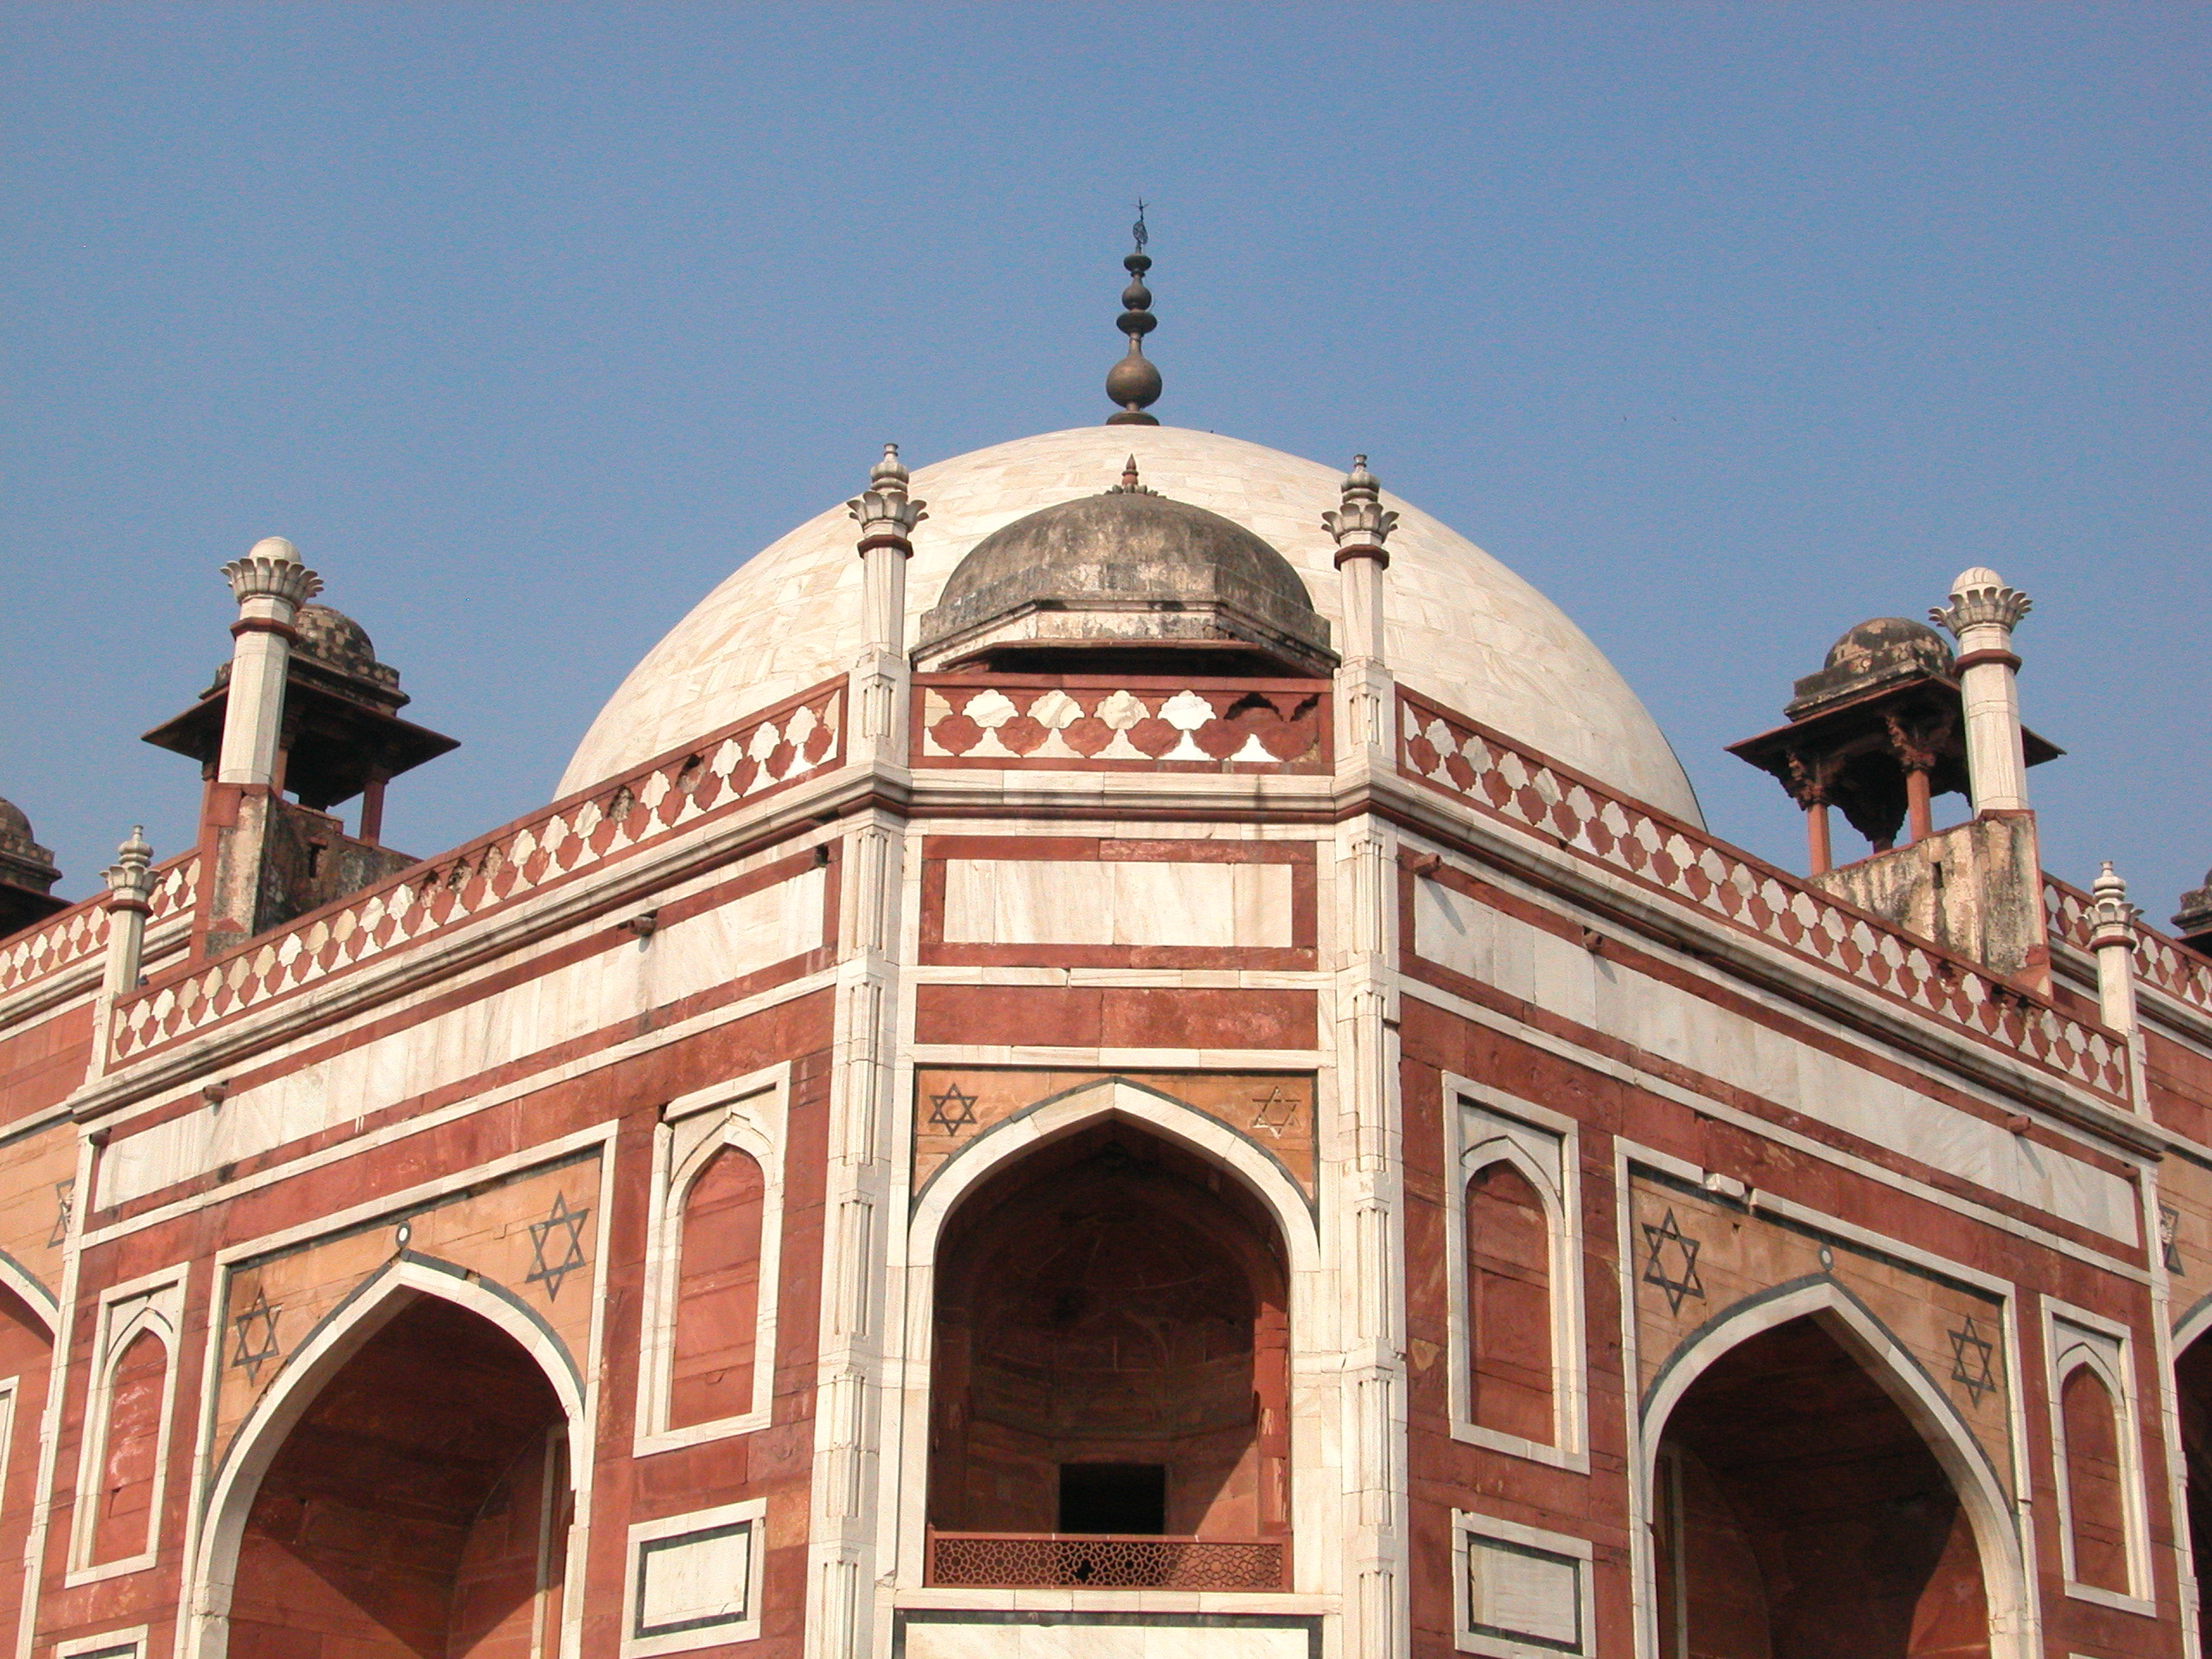
architecture, arch, high, landmark, facade, place of worship, ruins, synagogue, hires, india, basilica, dome, tomb, hi, res, delhi, unescoworldheritage, humayuns, historic site, ancient history, ancient roman architecture, byzantine architecture